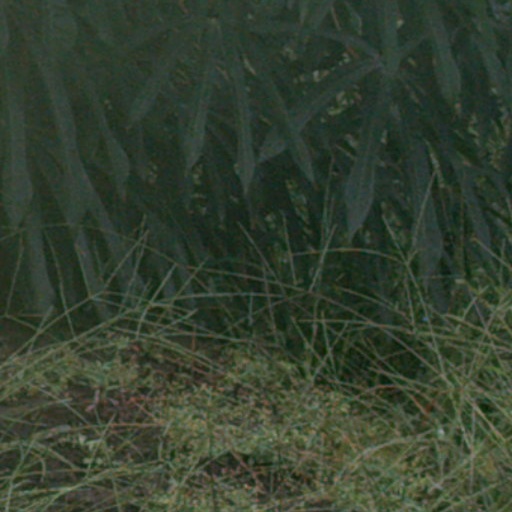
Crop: cassava